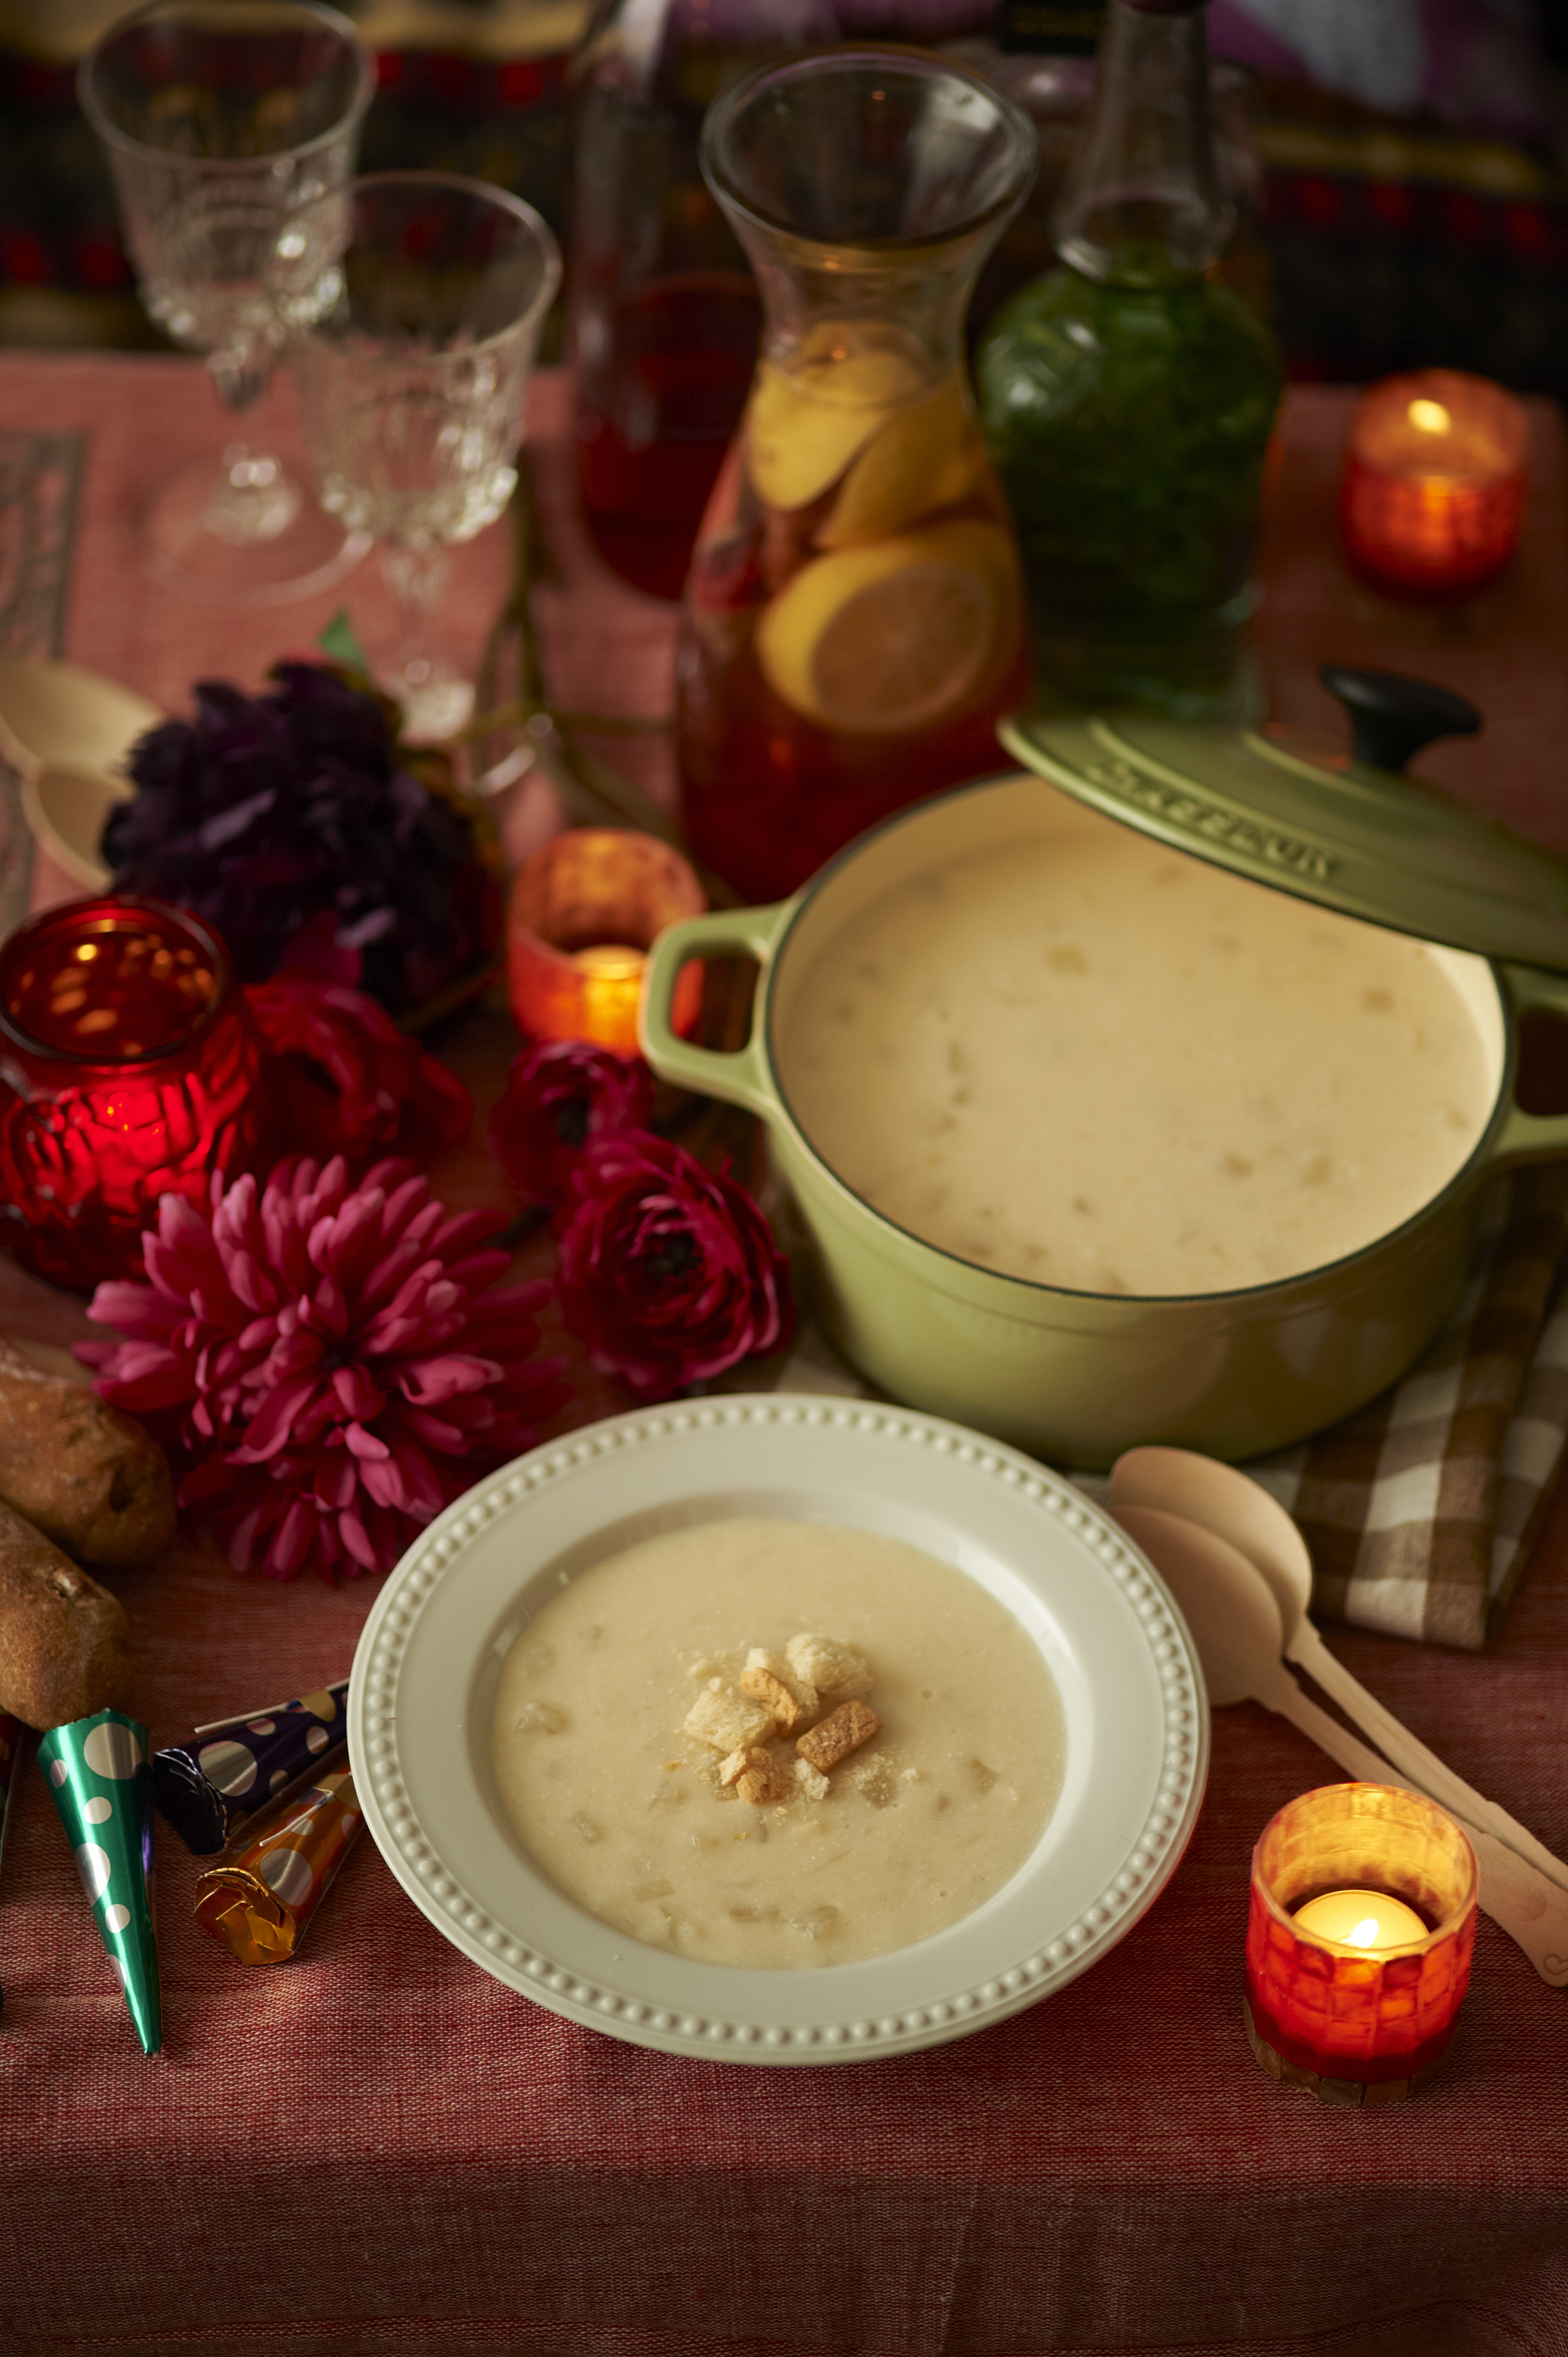
table, bowl, dish, meal, food, drink, lighting, cream, homemade, soup, tableware, spoon, juice, dinner, sweetness, brunch, flavor, sense